American River

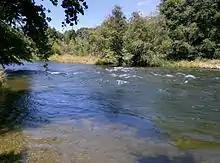
View of the American River from the William B. Pond Recreation Area

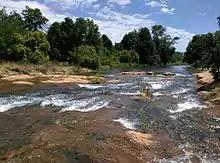
View of the American River from the William B. Pond Recreation Area

The American River Parkway is a stretch along the American River and includes about of embankment between the Nimbus Fish Hatchery and where the American River and the Sacramento River converge. The Sacramento County Regional Parks owns most of the land that is operated by the American River Parkway. This area serves the citizens of Sacramento and visitors from away with access to the river and parks, picnic areas, biking and jogging paths, trails for hiking, and habitat for fish and wildlife.